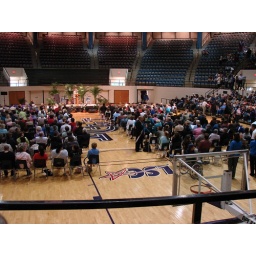
The floor filled first, with the rest of the people moving to stadium seats in the foreground.